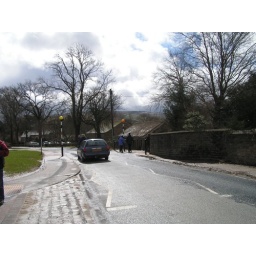
road by car park